Philadelphia Board of Education

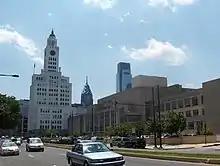
The Constance Clayton Administration Center, the board's headquarters, at 440 North Broad Street (in the right foreground)

The Philadelphia Board of Education serves as the board of education (school board) for the School District of Philadelphia.